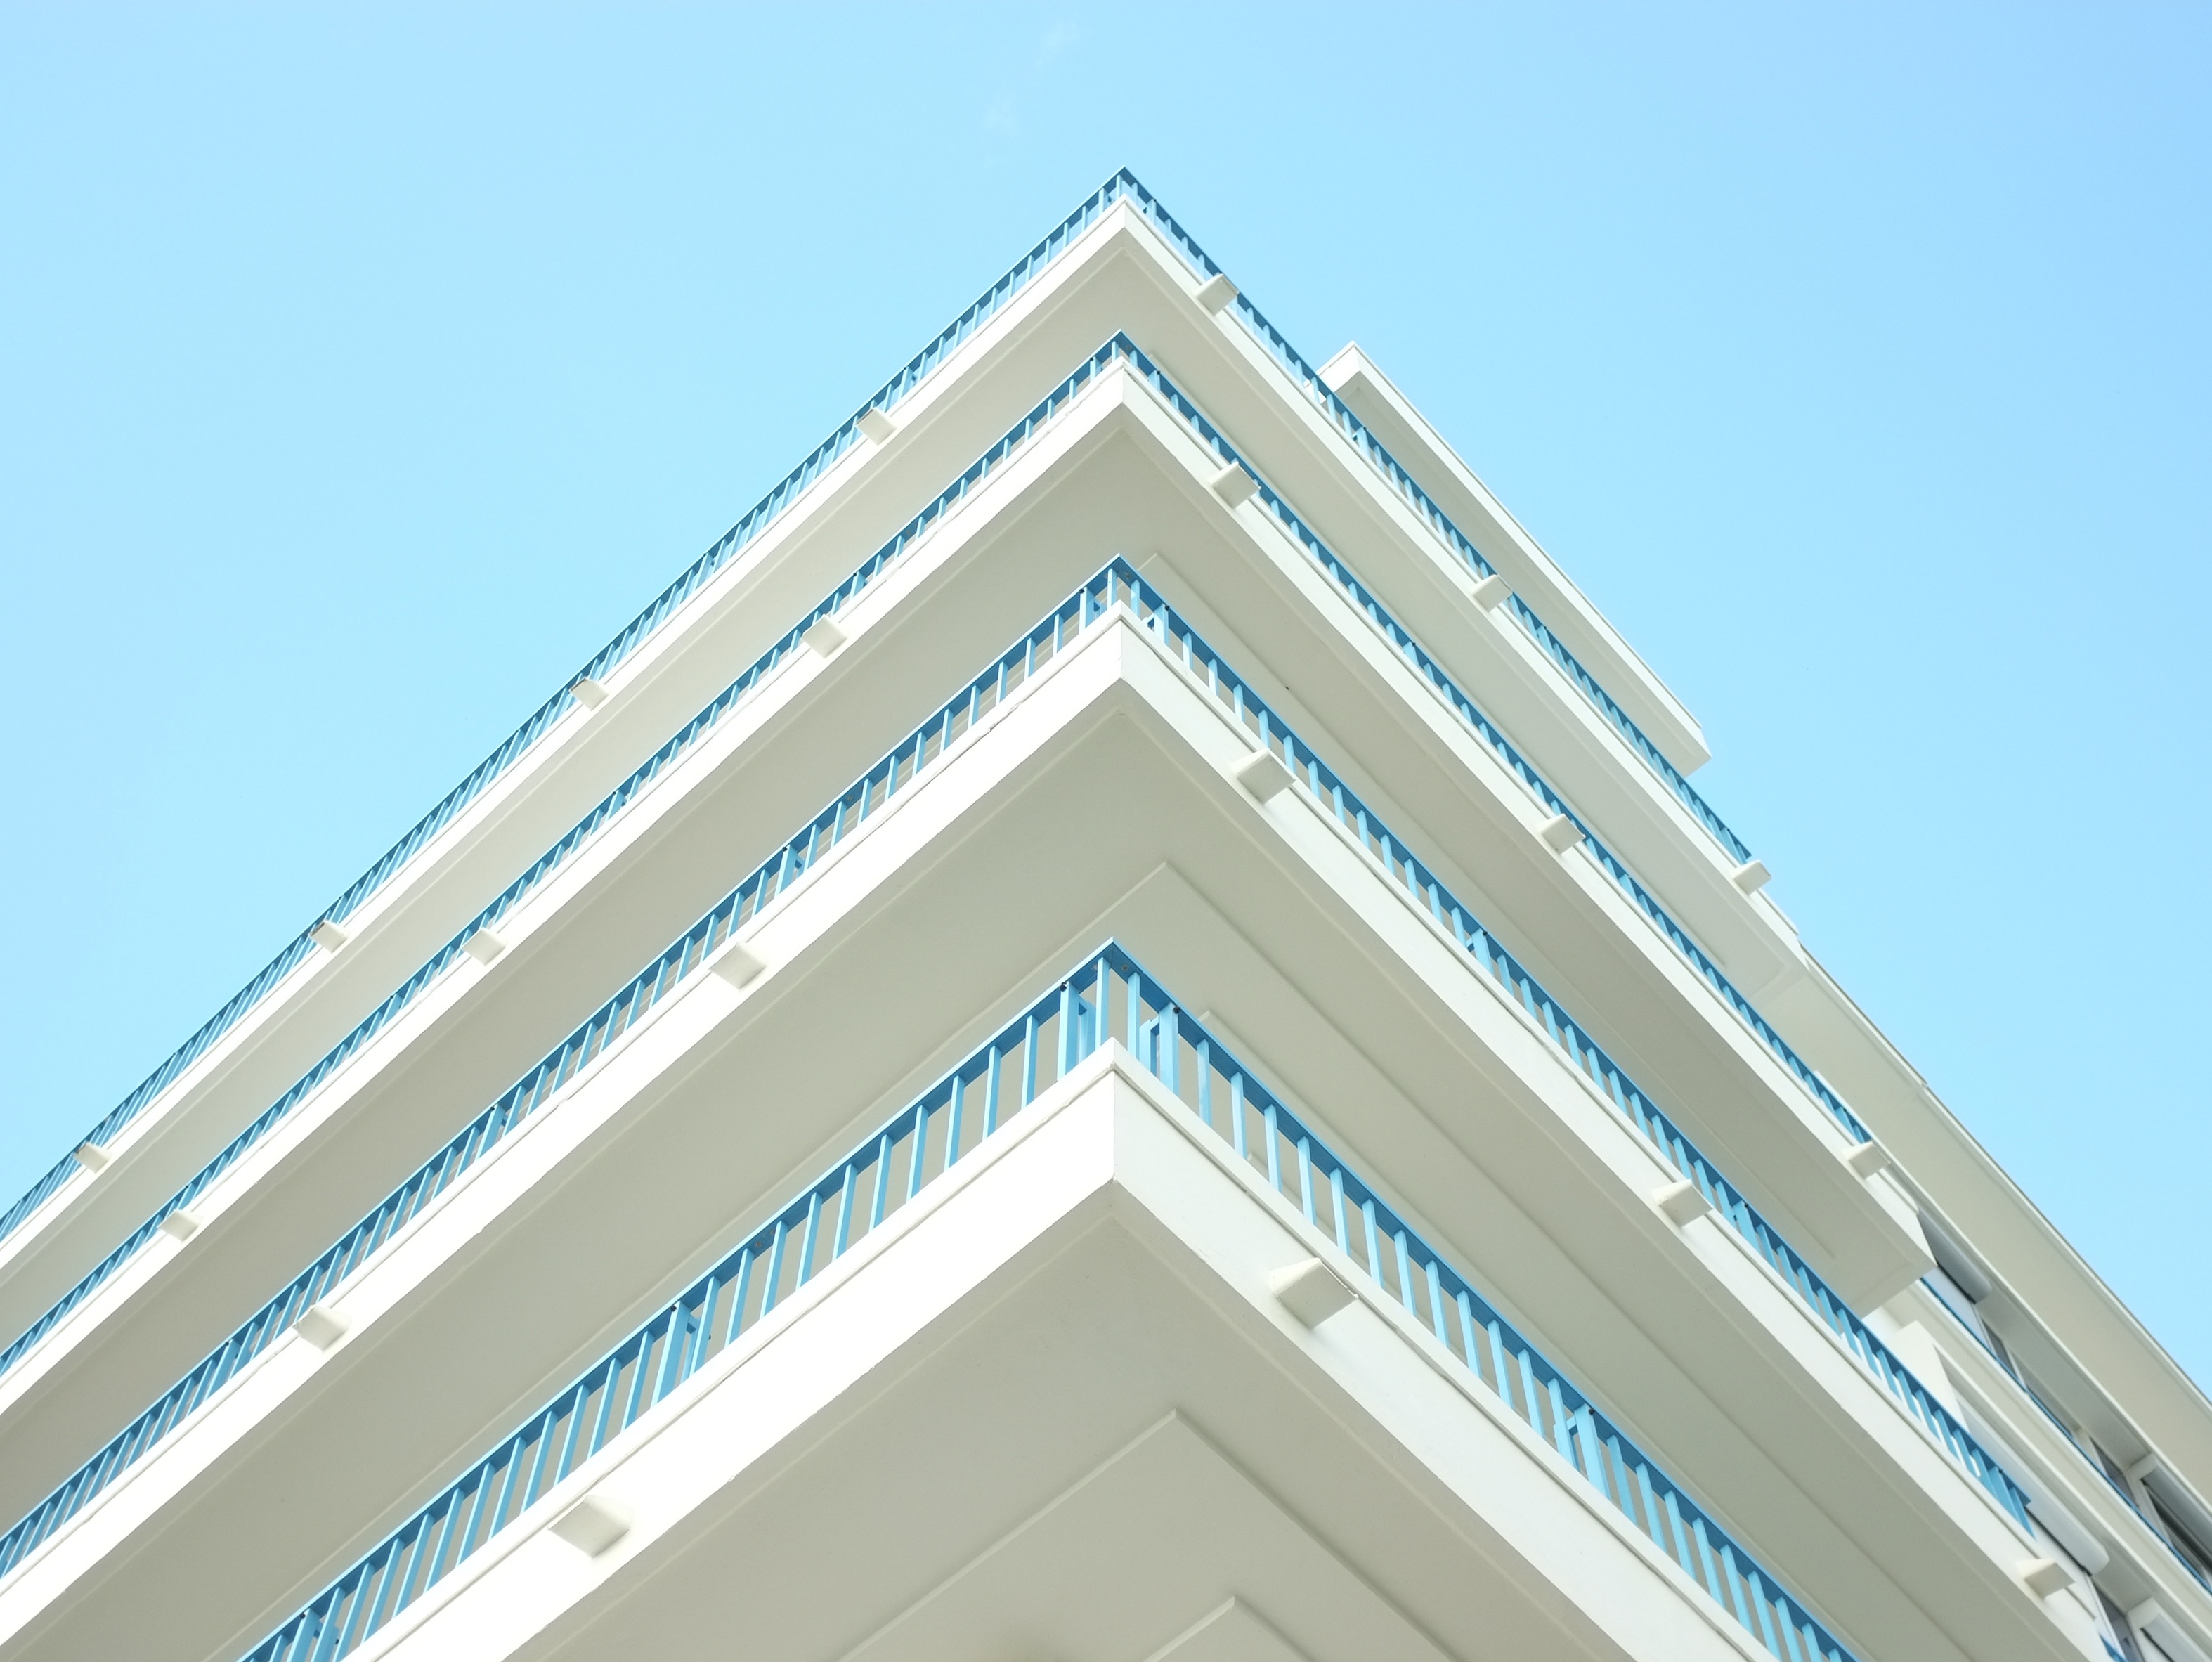
architecture, window, line, facade, siding, daylighting